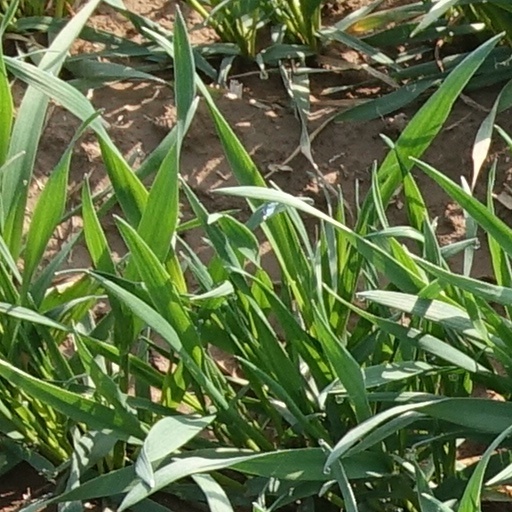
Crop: wheat